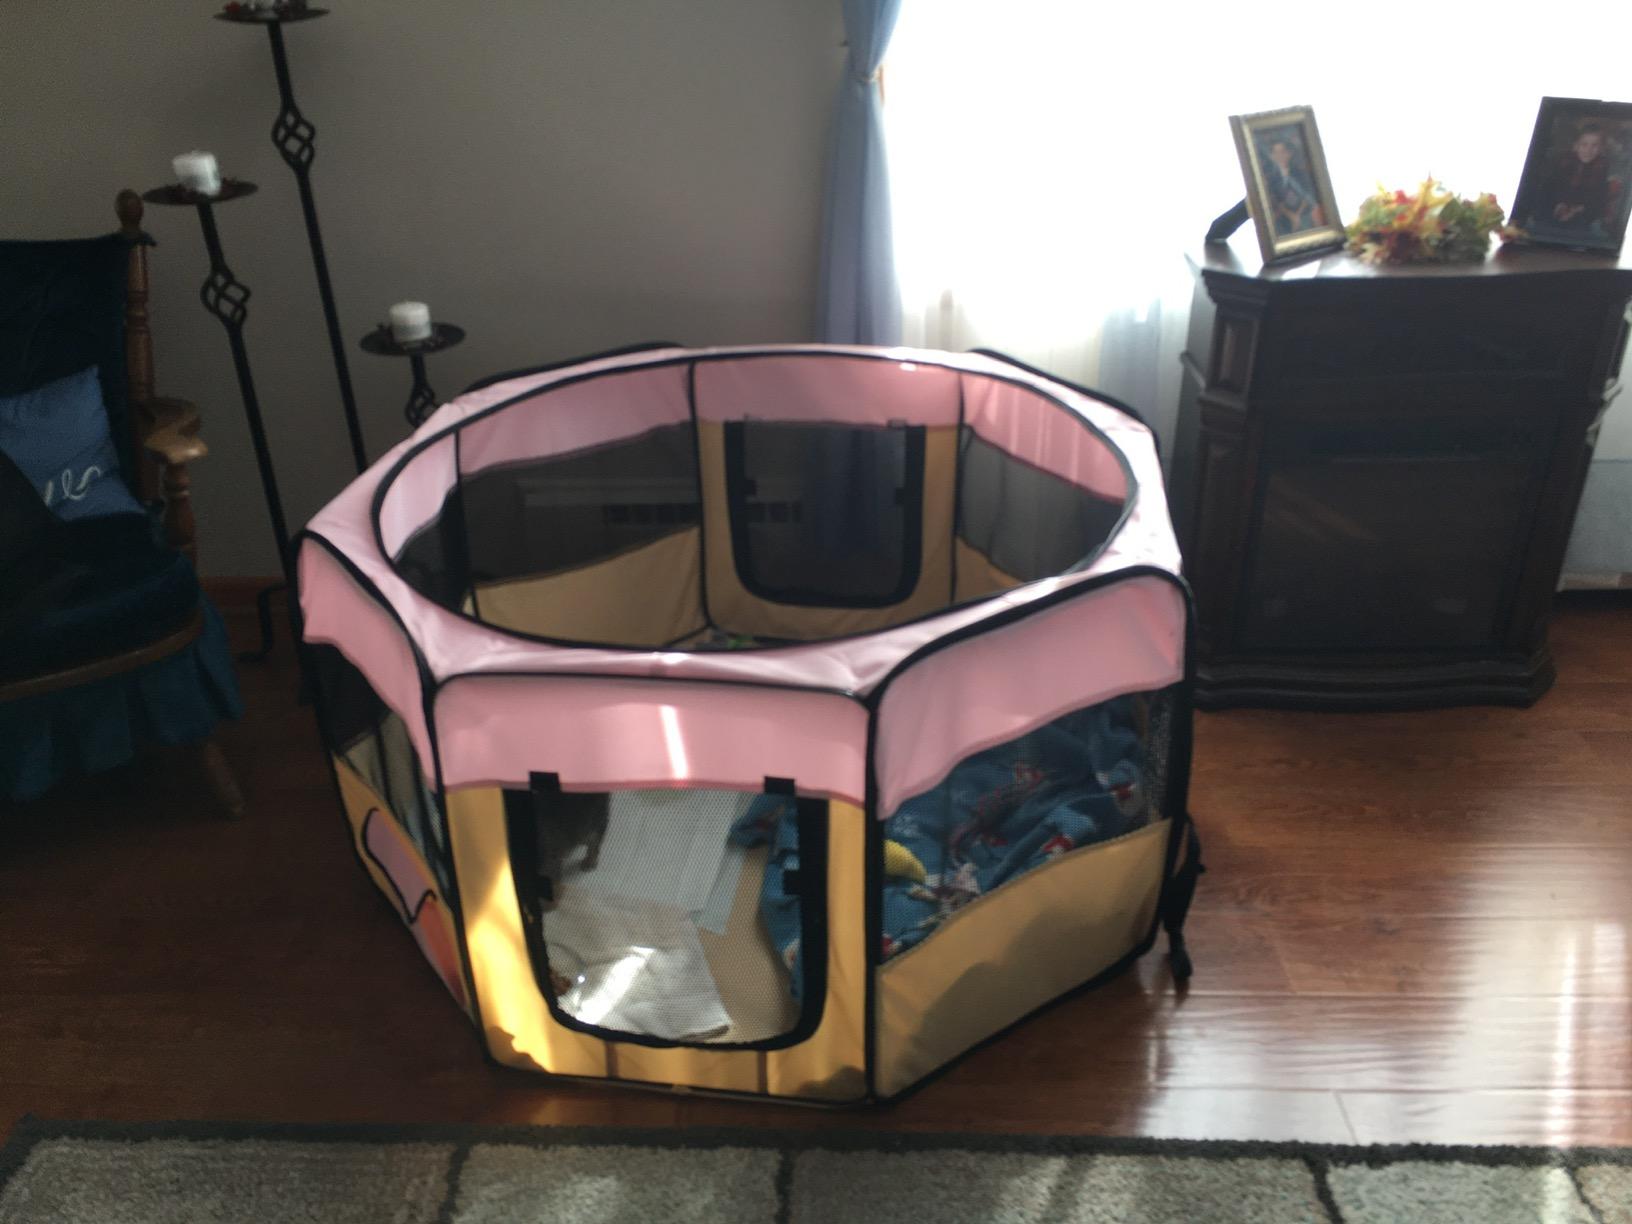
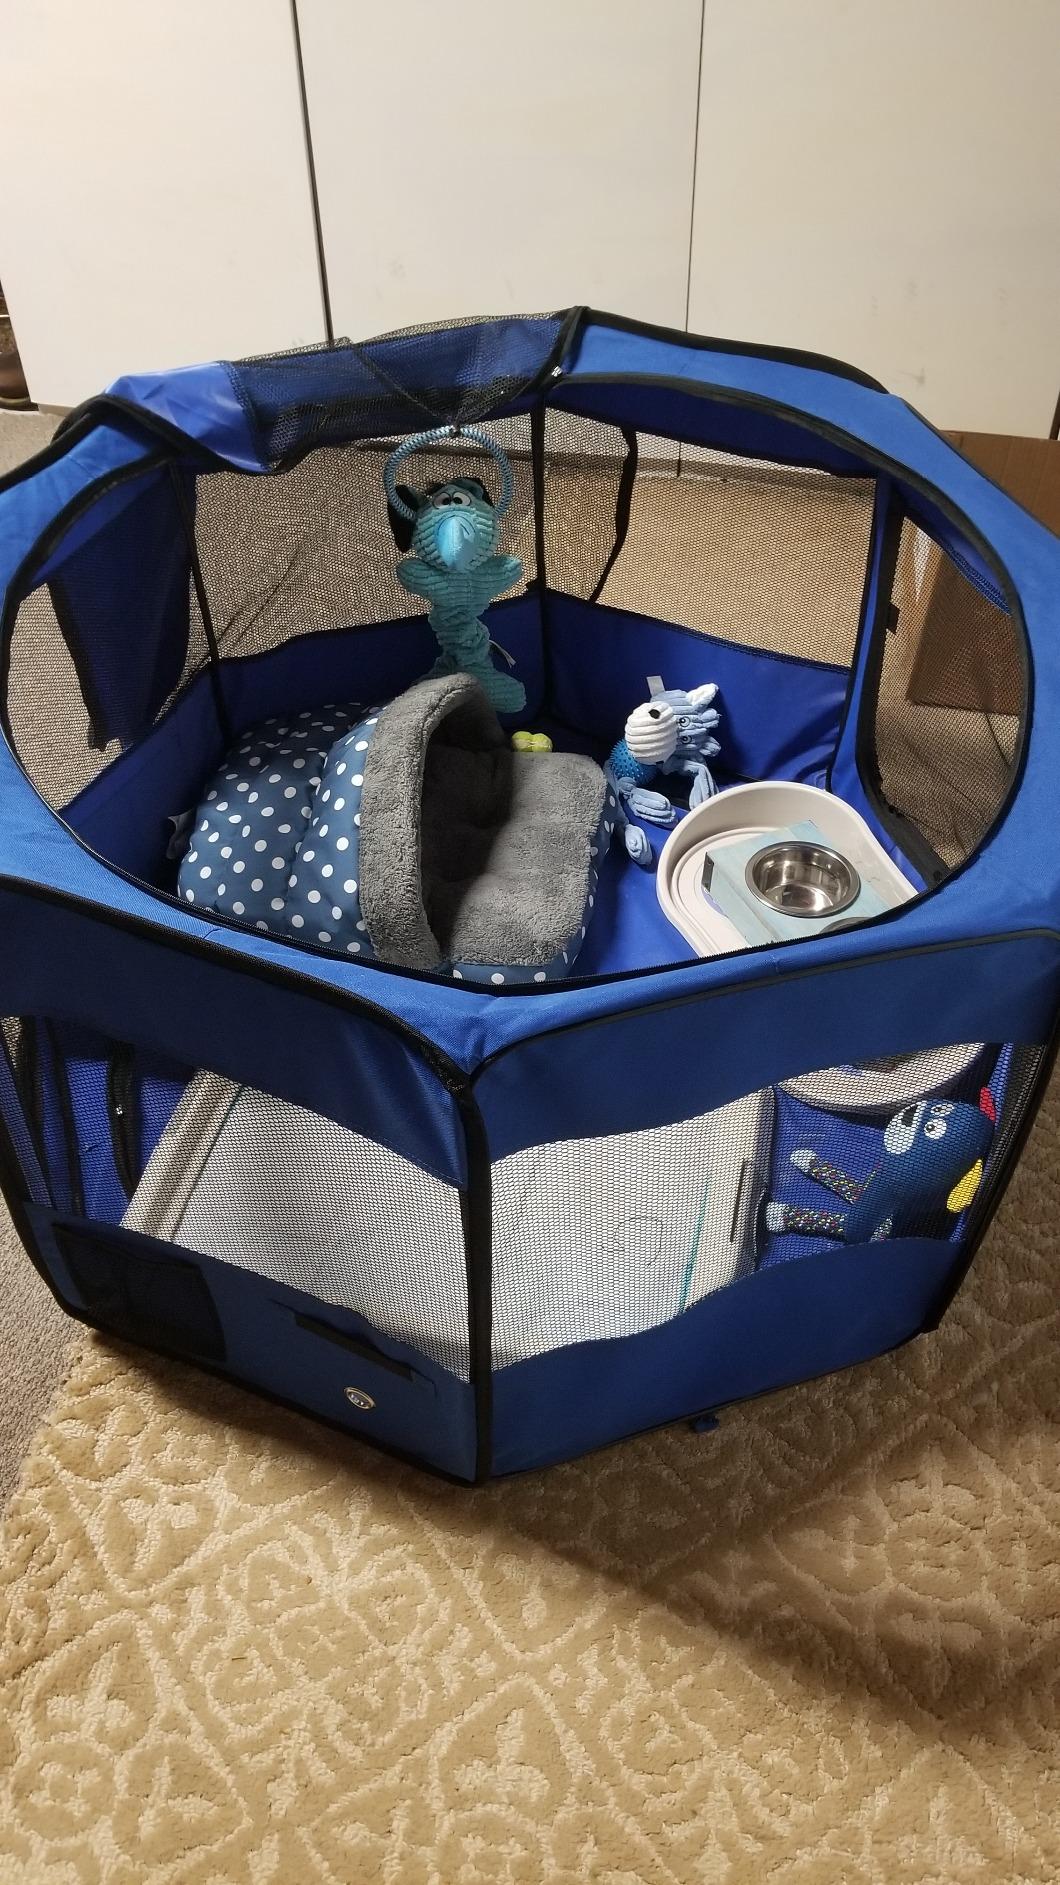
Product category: items_kennel
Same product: no